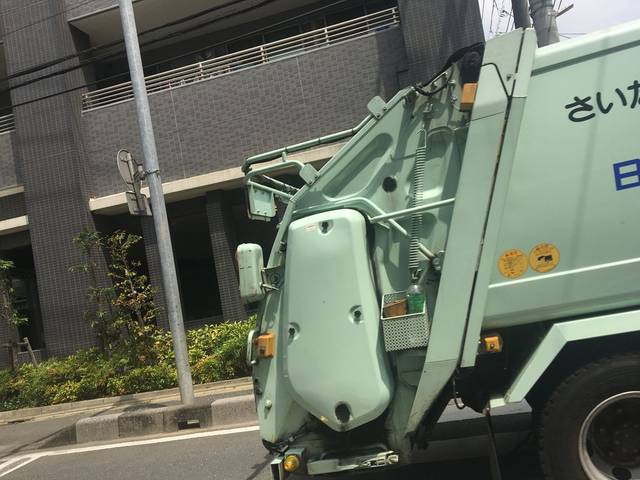
Region: Japan
Coordinates: 35.854, 139.651